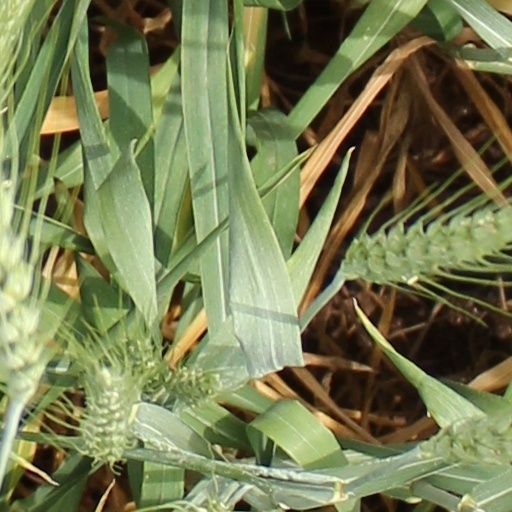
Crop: wheat